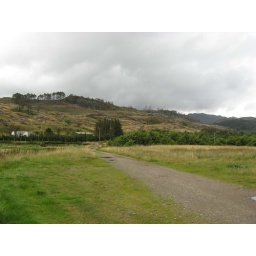
View back towards the forest and mountains from near Ardaneaskan.